Adhwaytham

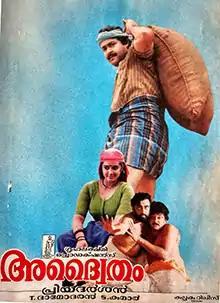
Theatrical-release poster

Adhwaytham is a 1992 Indian Malayalam-language political crime thriller film directed by Priyadarshan and written by T. Damodaran. It stars Mohanlal in the lead alongside an ensemble cast of Jayaram, Chithra, Revathi, Innocent, and M. G. Soman. The songs in the film were composed by M. G. Radhakrishnan and the film score was composed by Johnson.